Ann Shaw Carter

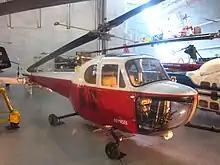
A Bell 47B, one of the helicopter models that Shaw Carter flew

After the end of the war, she was the first American woman to learn to pilot a helicopter, receiving her commercial helicopter license on June 12, 1947, more than nine years after Hannah Reitsch's demonstration flight in February 1938. She became a pilot with the Metropolitan Aviation Corporation, piloting New York City sightseeing trips and charter flights. She is documented as the world's first female commercial helicopter pilot. She flew Bell Helicopters, including a Bell 47B. In 1955, she was one of the six founding members of the Whirly-Girls, which dubbed her "Whirly Girl #2"; she was one of several society members to meet President John F. Kennedy in a visit to the White House in 1961. One of the helicopters that she flew was preserved by the American Helicopter Museum in West Chester, Pennsylvania. Her aviation career was cut short by polio towards the end of the 1950s.